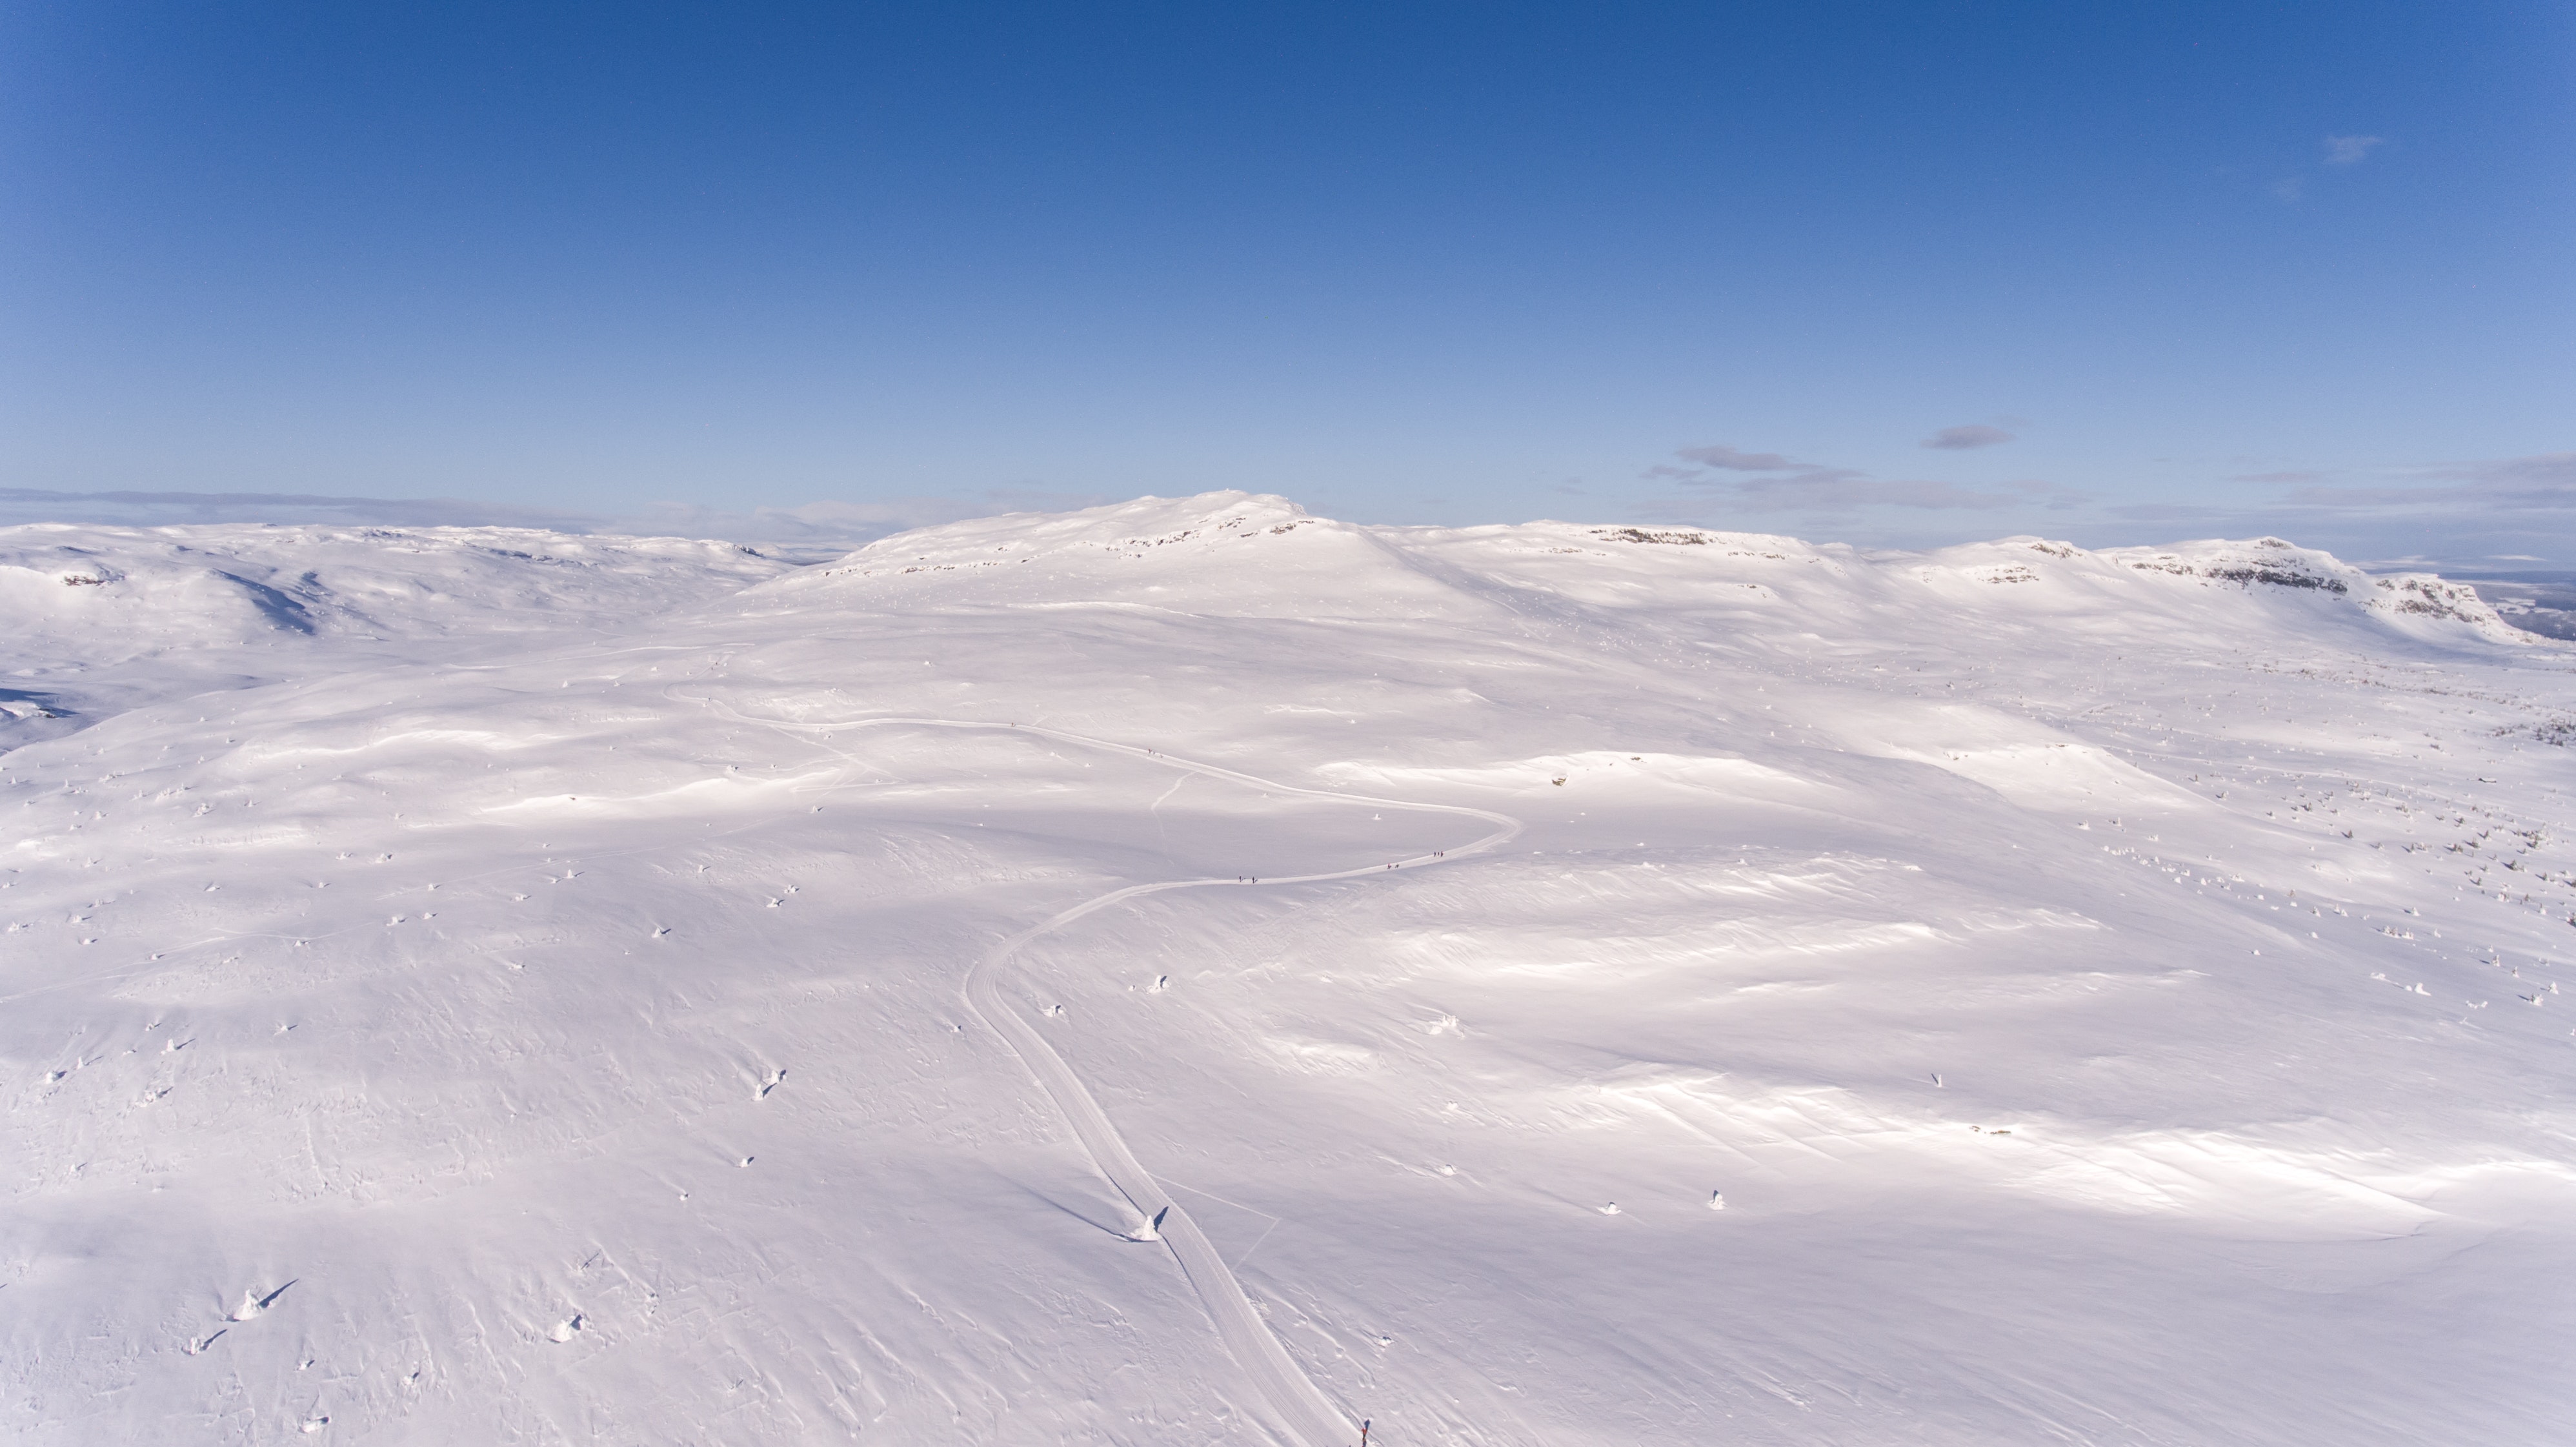
snow, sky, winter, mountainous landforms, mountain, mountain range, piste, geological phenomenon, cloud, massif, slope, atmosphere, ridge, fell, alps, glacial landform, landscape, terrain, ice cap, summit, hill, recreation, horizon, wind, arctic, plain, vacation